Ghost of Tsushima

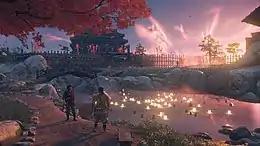
Bold colors were used when the team was creating different parts of Tsushima Island.

While Fox said that the game was "entirely grounded in reality", the team took the liberty to create a fictional narrative. The initial real-world Mongol invasion was foiled by a hurricane, and the team acknowledged this with Jin's katana which is engraved with storm wind designs. "13 Assassins" from Takashi Miike and films directed by Akira Kurosawa such as "Seven Samurai", "Sanjuro", "Yojimbo", "Red Beard", and "Ran", served as major sources of inspiration for the team. The ending of "Sanjuro" directly inspired the game's "standoff" gameplay feature, in which a warrior must wait for their counterpart to make their first move and then kill them with one strike. The team tried to replicate the samurai code depicted in "Seven Samurai" in the game. Additionally, the team reached out to the Kurosawa Estate in order to use the director's name for their black-and-white gameplay mode. The comic book series "Usagi Yojimbo", which features a soft-mannered rabbit samurai solving various problems for ordinary citizens, also influenced the team. Fox read this comic series when he was working on the "Sly Cooper" games. The surname of the game's protagonist was a tribute to Stan Sakai, the creator of " Yojimbo". A number of video games also inspired the development team: many of the game's items were inspired by "Tenchu", while the option to play as both the ghost and an honorable samurai was influenced by "". "Karateka" and "Red Dead Redemption" were also cited as sources of inspiration.